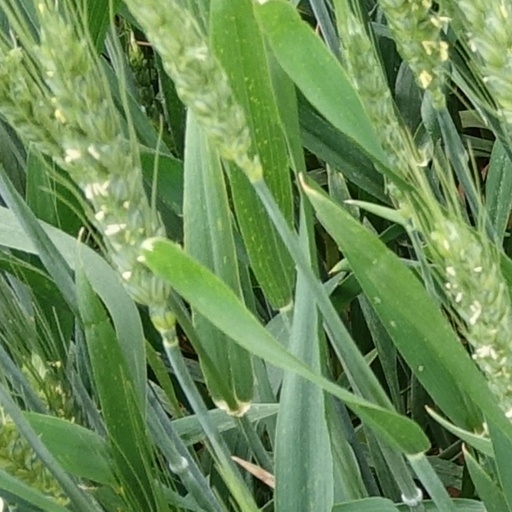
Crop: wheat